Longeing

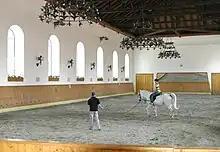
Rider being longed on a horse by a riding instructor

On a well-trained horse, a bridle may be used instead of a longeing cavesson. However, it is possible to injure a horse's mouth if the line is incorrectly attached or misused. Some sensitive horses may react badly to the attachment of the line to the bit, and some classical dressage masters considered this method to be crude.